Mérope

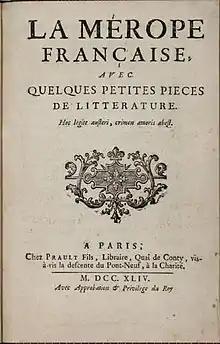
Voltaire Mérope 1744

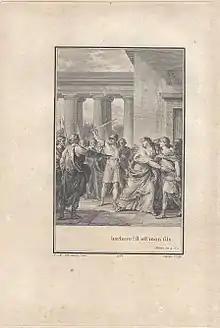
Jean-Michel Moreau: Illustration of Mérope 1783

Mérope (original French title: La Mérope Française) is a tragedy in five acts by Voltaire. The text is a reworking by Voltaire of the Italian tragedy "Merope" (1713) by Scipione Maffei, dating from 1736/1737. The play premiered in 1743 and first appeared in print in 1744.